Military history of Italy

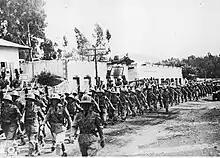
Italian troops in Addis Ababa, 1936

The outset of the campaign against Austria-Hungary looked to initially favor Italy: Austria-Hungary's army was spread to cover its fronts with Serbia and Russia and Italy had a numerical superiority against the Austro-Hungarian Army. However, this advantage was never fully utilized because Italian military commander Luigi Cadorna insisted on a dangerous frontal assault against Austria-Hungary in an attempt to occupy the Slovenian plateau and Ljubljana. This assault would put the Italian army not far away from Austria-Hungary's imperial capital, Vienna. After eleven offensives with an enormous loss of life and the final victory of the Central Powers, the Italian campaign to take Vienna collapsed.